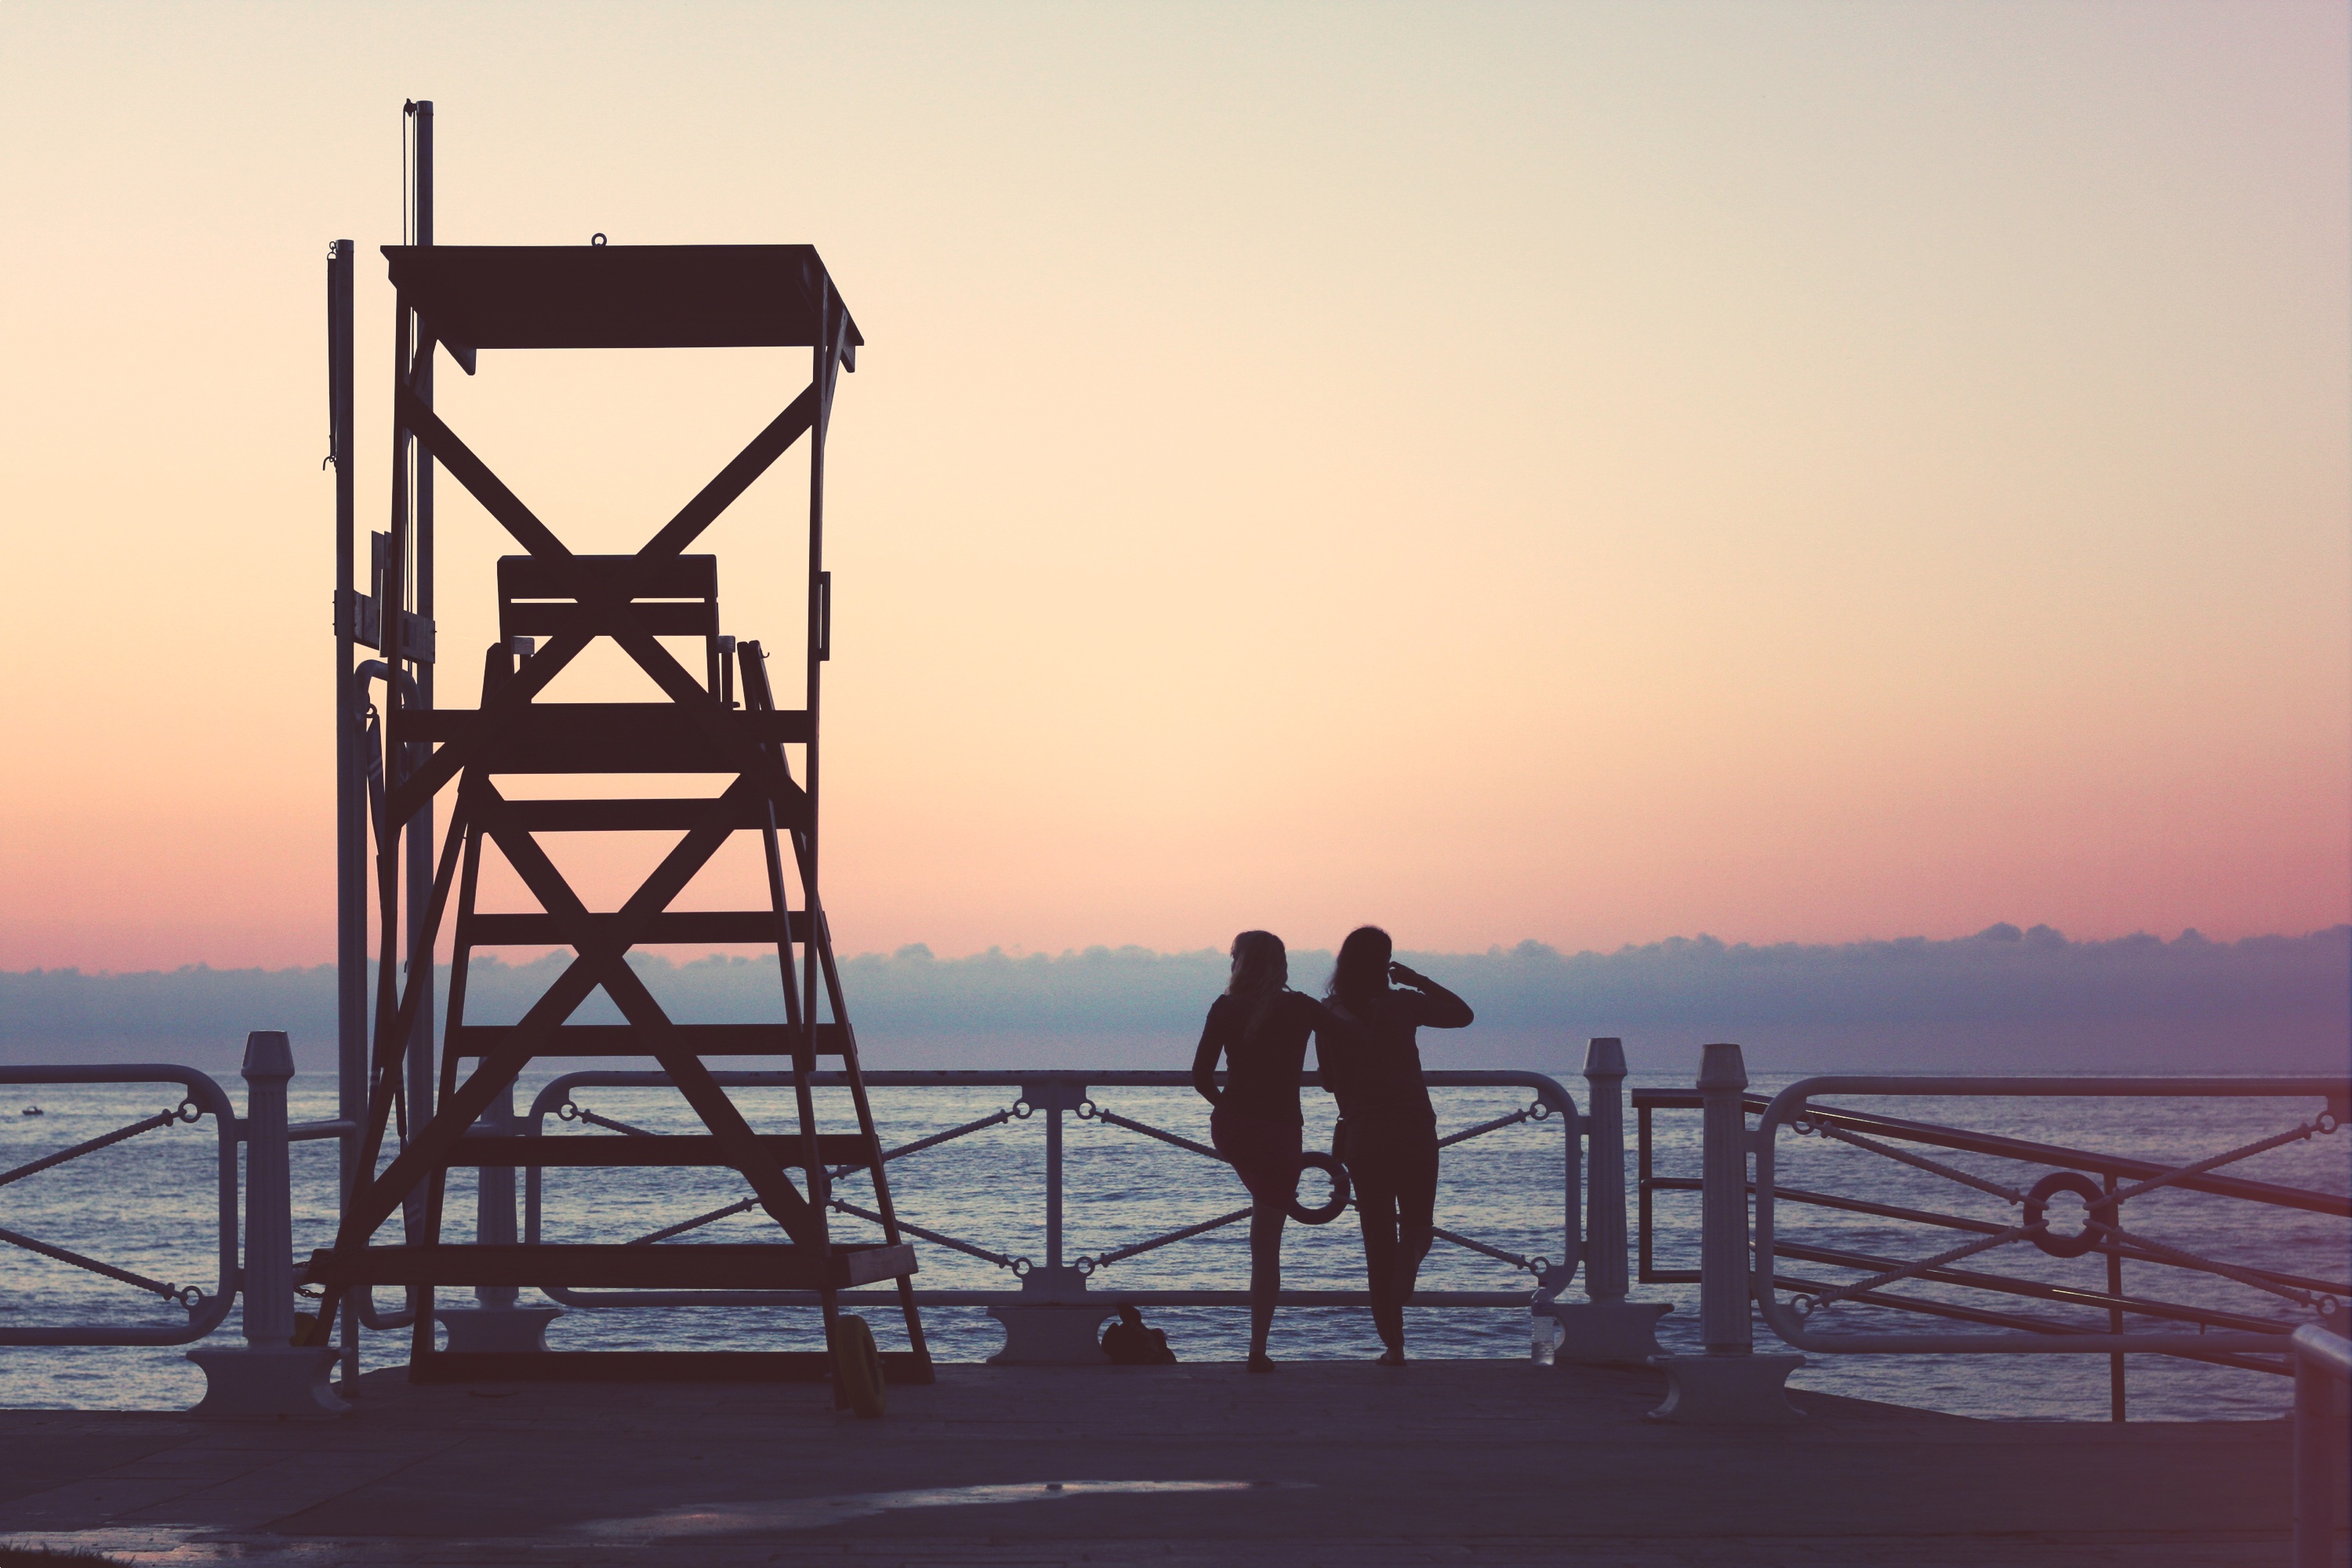
sea, water, ocean, dock, sunrise, sunset, morning, pier, looking, lifeguard, dusk, lookout, evening, twilight, tower, two, security, swimming, life, help, girls, marine, safety, silhouettes, protection, persons, rescue, banister, saver